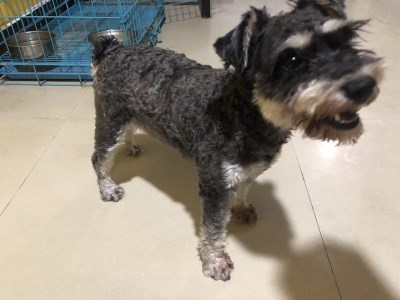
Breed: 2342-n000102-miniature_schnauzer